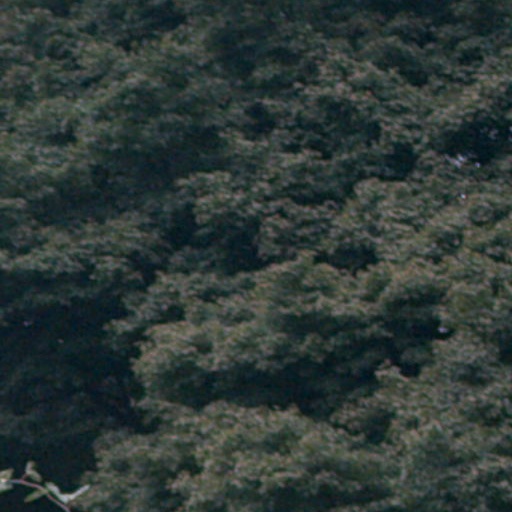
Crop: cassava